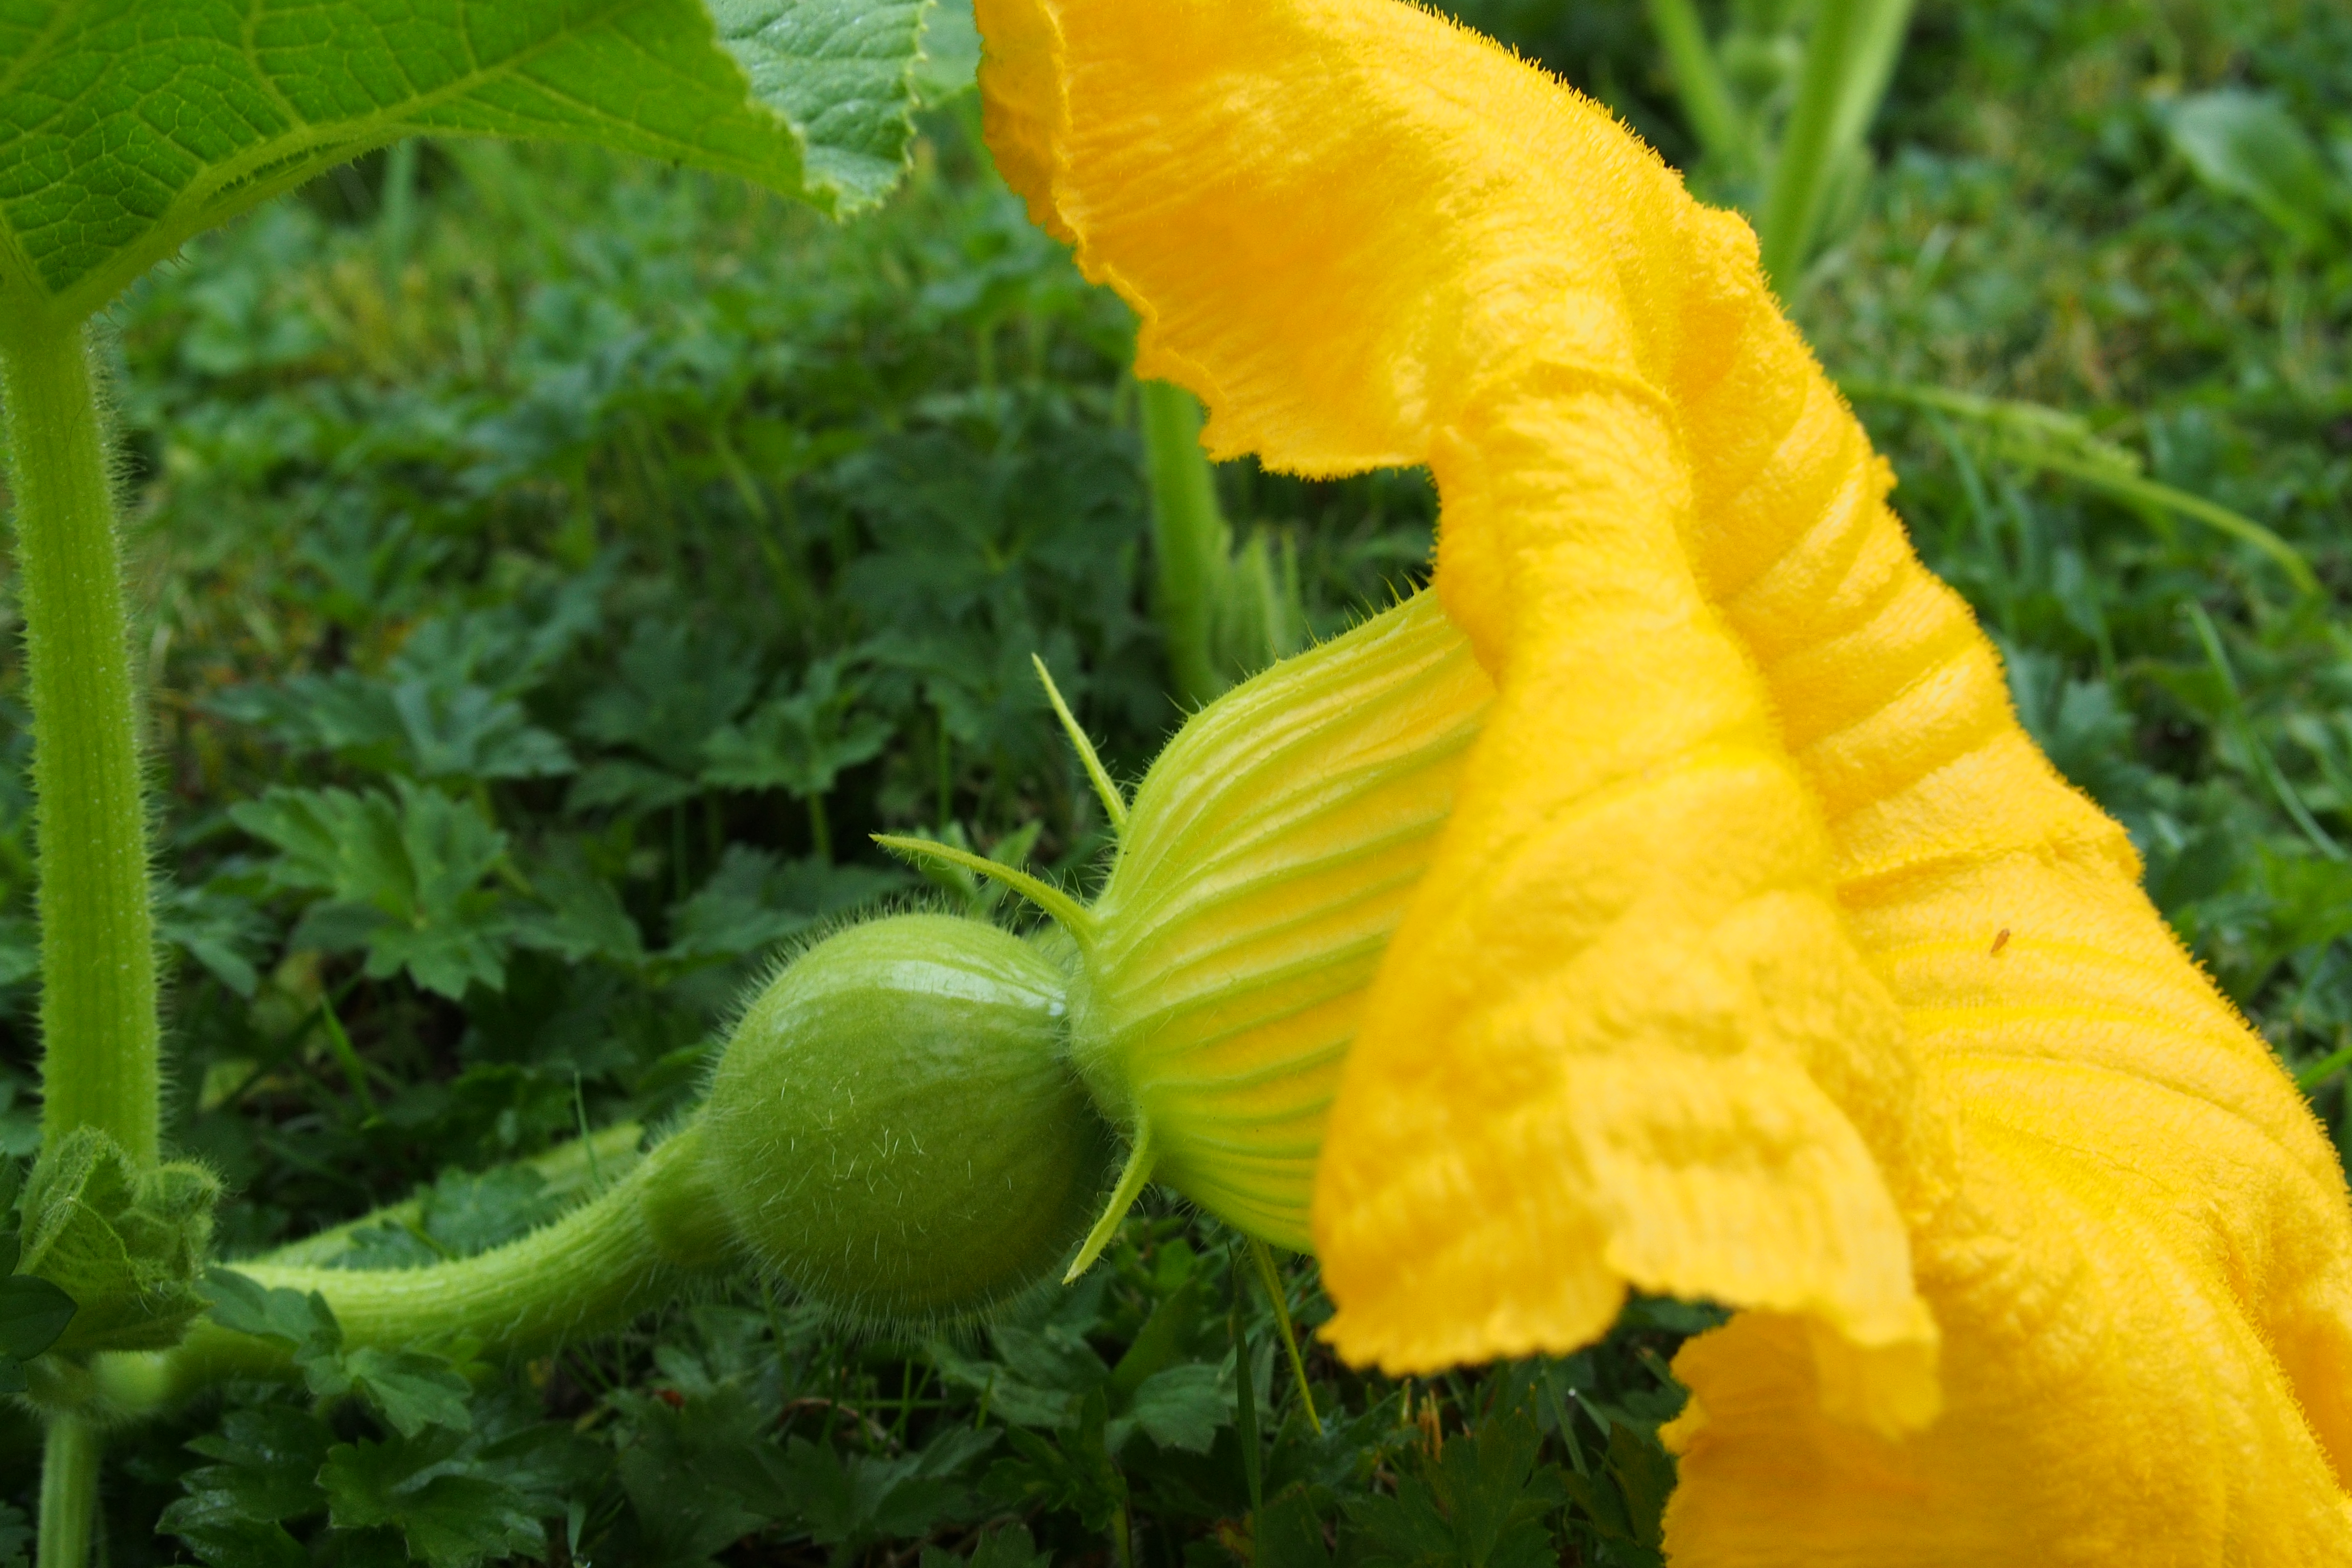
plant, fruit, leaf, flower, food, produce, vegetable, yellow, flora, gourd, cucurbita, macro photography, flowering plant, land plant, cucumber gourd and melon family, momordica charantia